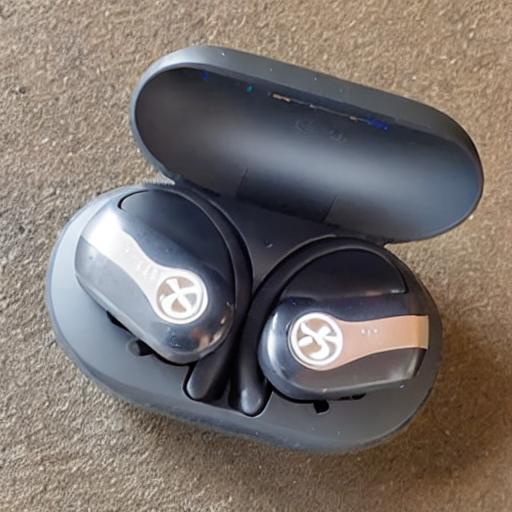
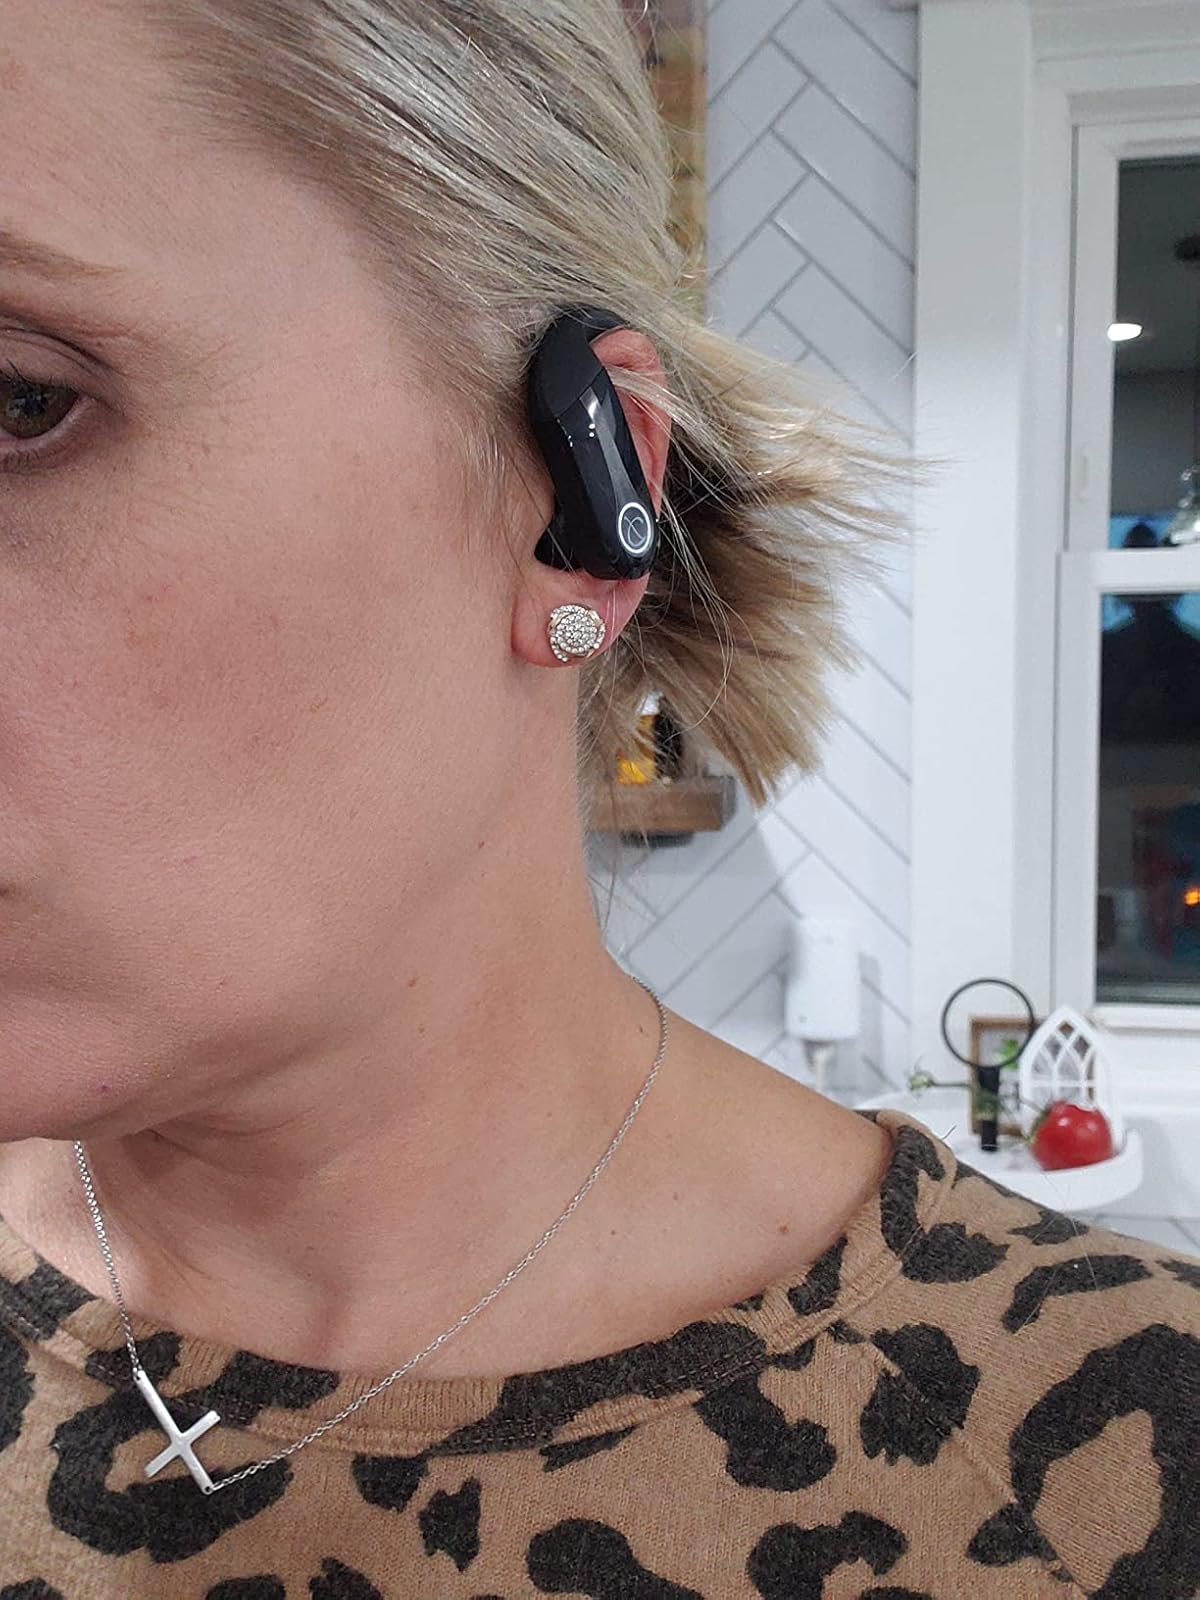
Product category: earbuds
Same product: no